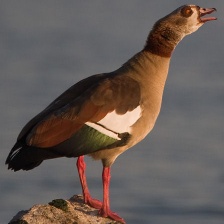
Species: EGYPTIAN GOOSE
Scientific name: ALOPOCHEN AEGYPTIACA
ImageNet parent category: goose